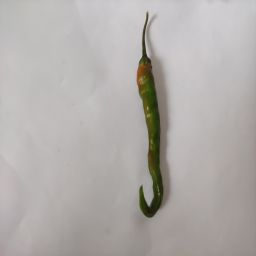
Crop: Chile Pepper
Quality: Ripe